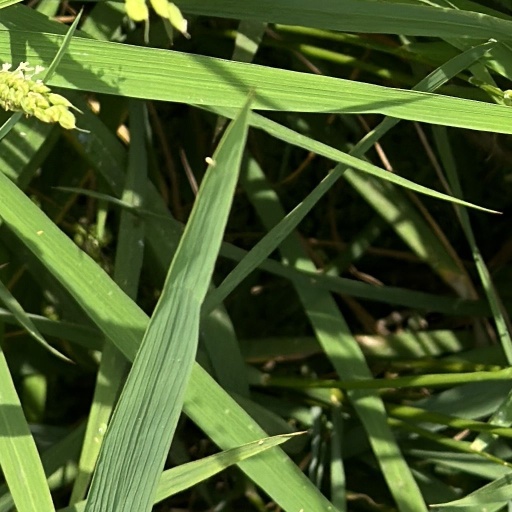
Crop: rice